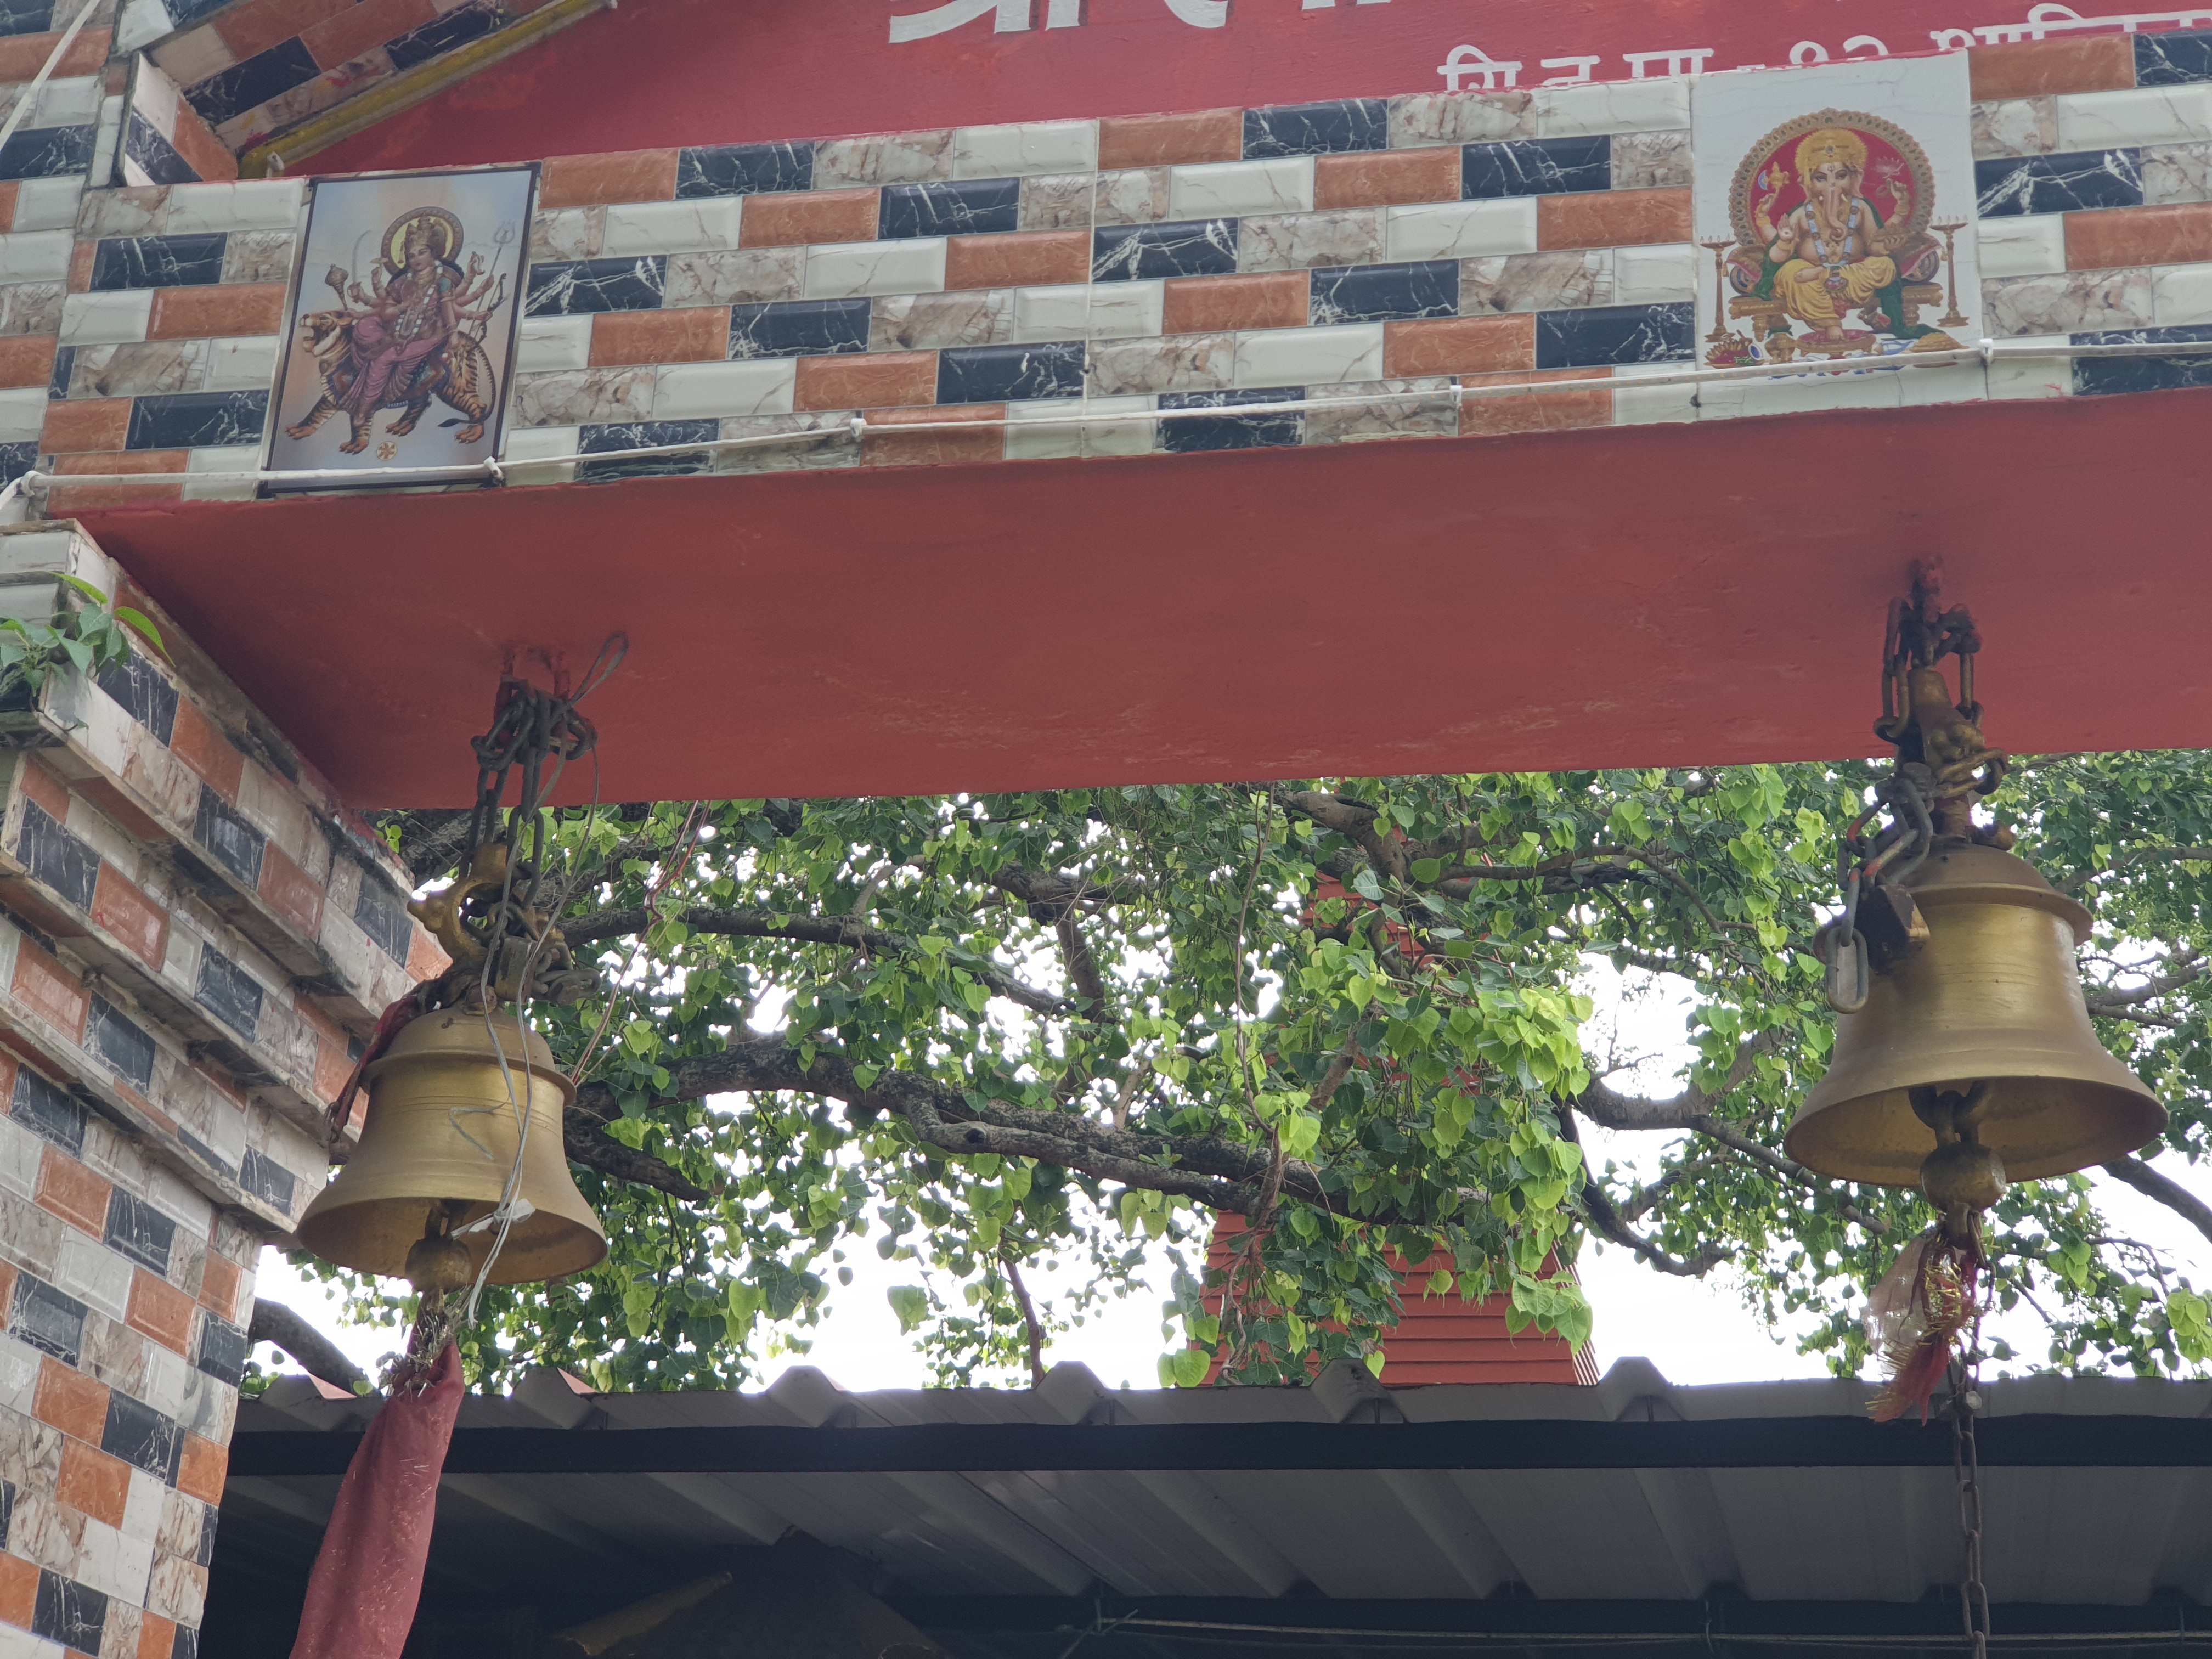
Heritage site: Shree_Swami_Mai_Mata_Temple